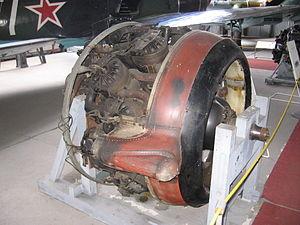
Le Bristol Hercules est un moteur aéronautique à pistons en double étoile à 14 cylindres refroidis par air, conçu par Sir Roy Fedden et produit par la Bristol Engine Company à partir de 1939. Il a été le premier moteur à chemise louvoyante produit en grande série par le motoriste, qui s’était engagé dans cette voie à la fin des années 1920 et avait déjà présenté d’autres modèles qui eurent moins de succès. L’Hercules équipa de nombreux avions au cours de la Seconde Guerre mondiale, et certains exemplaires volent encore de nos jours.